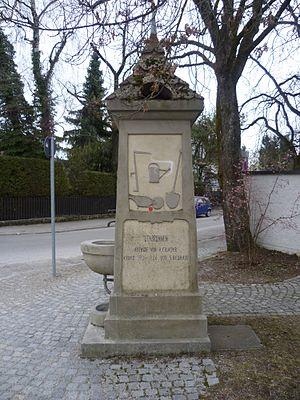
Trudering et Riem, situés dans latheo banlieue de Munich, forment ensemble, depuis la réorganisation de 1992, le secteur de Trudering-Riem, district portant le numéro 15.